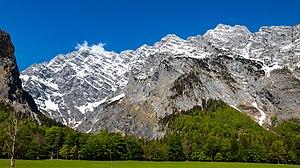
Le chaînon du Watzmann culmine au Watzmann central, qui avec 2 713 m d'altitude est le plus haut point de la région de Berchtesgaden, en Bavière.